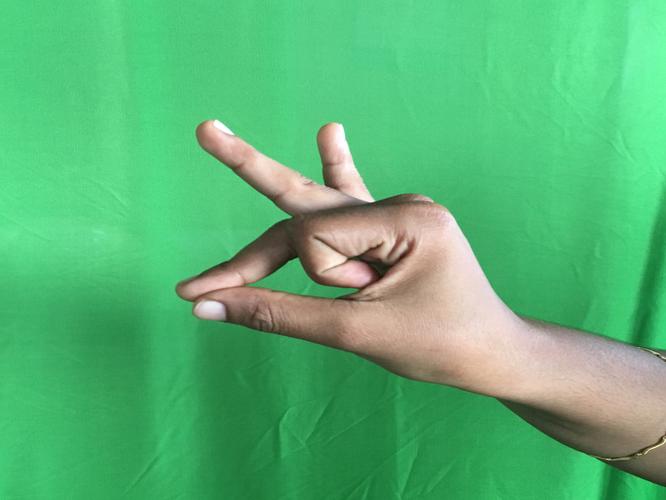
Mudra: Bramaram
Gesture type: single_hand